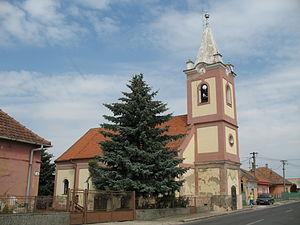
Padáň est un village de Slovaquie situé dans la région de Trnava.